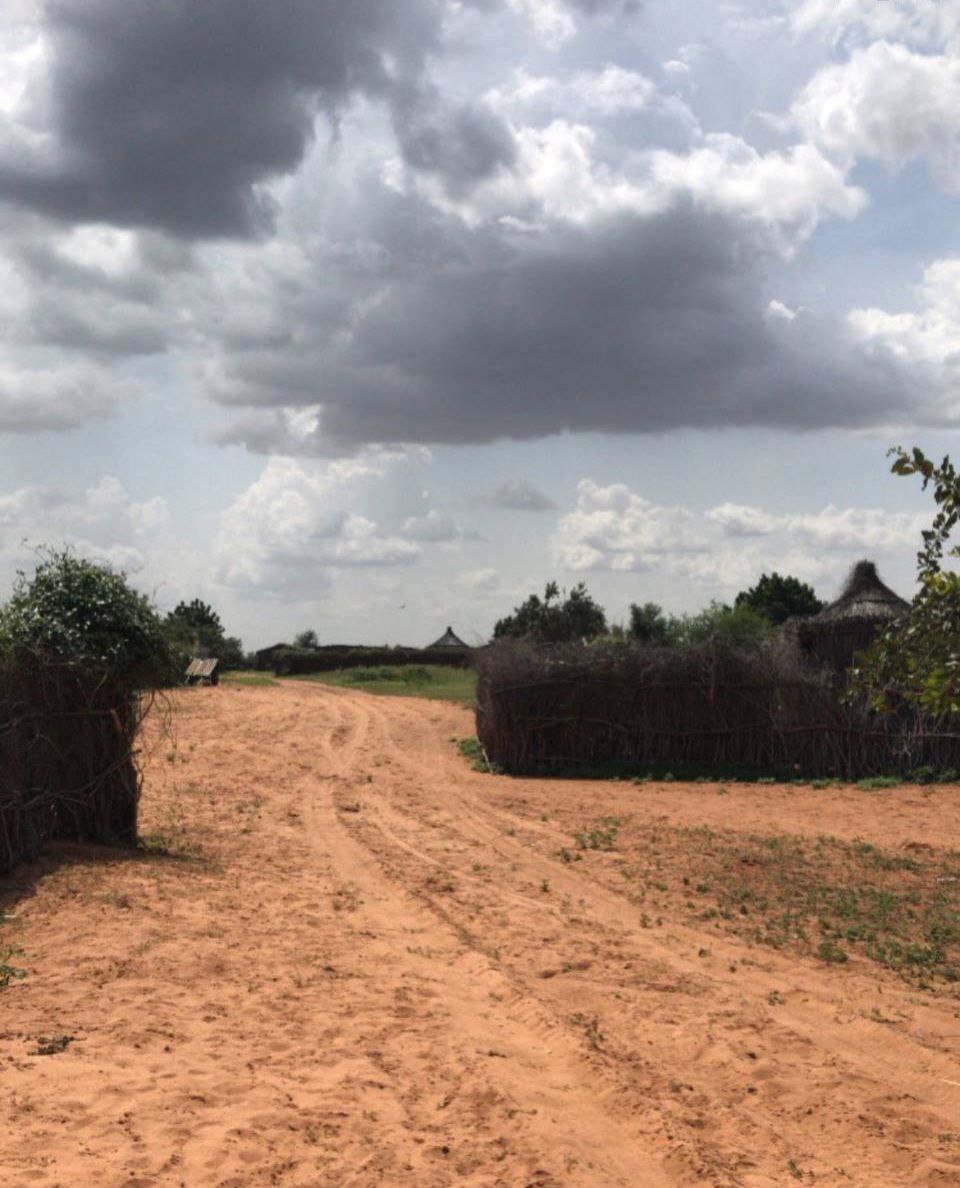
الوصف بالفصحى: طريق ترابي متعرج يمر عبر قرية ذات أكواخ تقليدية تحت سماء ملبدة بالغيوم الداكنة
الوصف بالعامية السودانية: شارع ترابي ضيق ماشي بين البيوت المبنية بالقش، والسماء مليانة غيوم
التصنيف: Rural & Daily Life